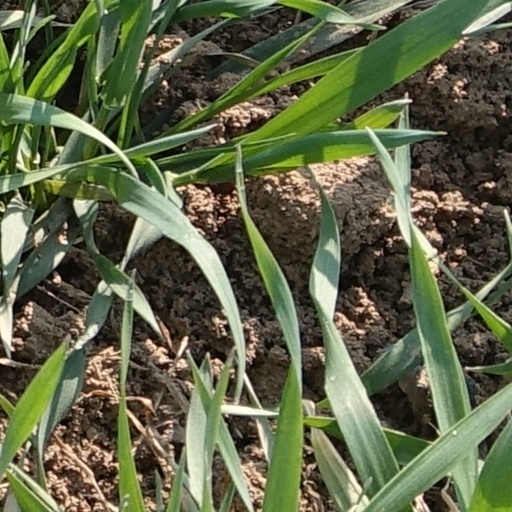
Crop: wheat